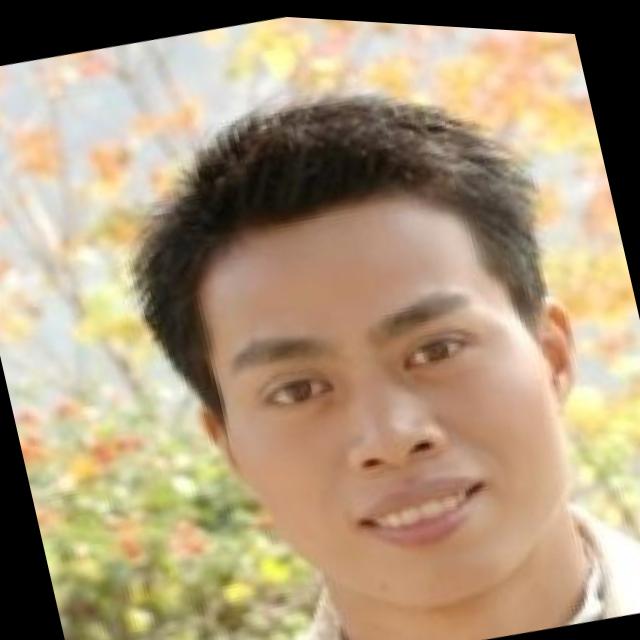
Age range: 21-44